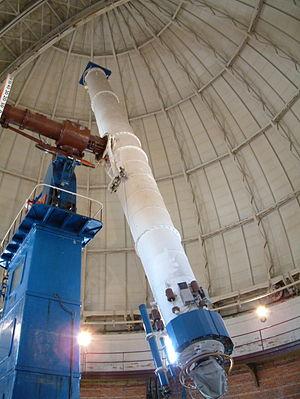
Ceci est une liste des observatoires astronomiques triés par noms. On trouvera dans cette liste la date de mise en opération, la localisation géographique, et la date de fin d'opération des observatoires qui ne sont plus utilisés. On entend ici par « observatoire astronomique » :